Cheatty Cheatty Bang Bang

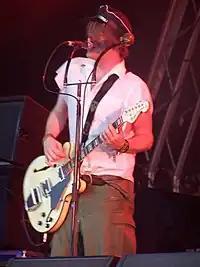
The Dandy Warhols lead singer Courtney Taylor-Taylor ("pictured") made a cameo appearance in "Cheatty Cheatty Bang Bang".

The episode was written by Phil Klemmer and John Enbom and directed by John Kretchmer, marking Klemmer's fifth directing credit, Enbom's fourth writing credit, and Kretchmer's fifth directing credit. The episode's title is a tongue-in-cheek reference to "Chitty Chitty Bang Bang". The episode also features a cameo appearance by The Dandy Warhols lead singer Courtney Taylor-Taylor, who sung a karaoke song in the episode. The singer also sings the series' theme song. The character of Weevil, played by Francis Capra, does not appear in the episode.